City of Norwood Payneham & St Peters

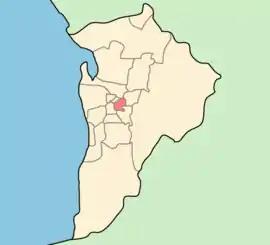

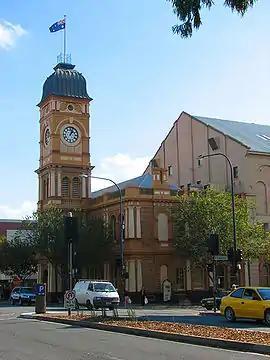
Norwood Town Hall

The City of Norwood Payneham & St Peters is a metropolitan local government area of South Australia. It covers the inner eastern suburbs of Adelaide. It is divided into five wards: Torrens, Payneham, West Norwood/Kent Town, Kensington (each electing two councillors), and Maylands/Trinity (three councillors). The council is based at the historic Norwood Town Hall. Comprising the council is a mayor and 13 elected members, who are supported by a chief executive, as well as four general managers and approximately 175 field and inside staff.